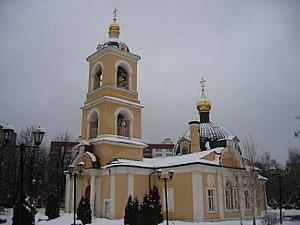
Odintsovo est une ville de l'oblast de Moscou, en Russie, et chef-lieu administratif du raïon d'Odintsovo. Sa population s'élevait à 140 439 habitants en 2014. C'est une ville de banlieue avec de nombreux espaces verts.